Mathieu Flamini

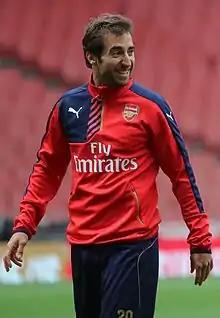
Flamini in training for Arsenal in 2015

Mathieu Pierre Flamini (born 7 March 1984) is a French entrepreneur and former professional footballer. A midfielder, he played for French side Marseille, English sides Arsenal and Crystal Palace, Italian side Milan and Spanish side Getafe. At international level, he was capped by the France national team on three occasions.